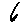
Label: 6